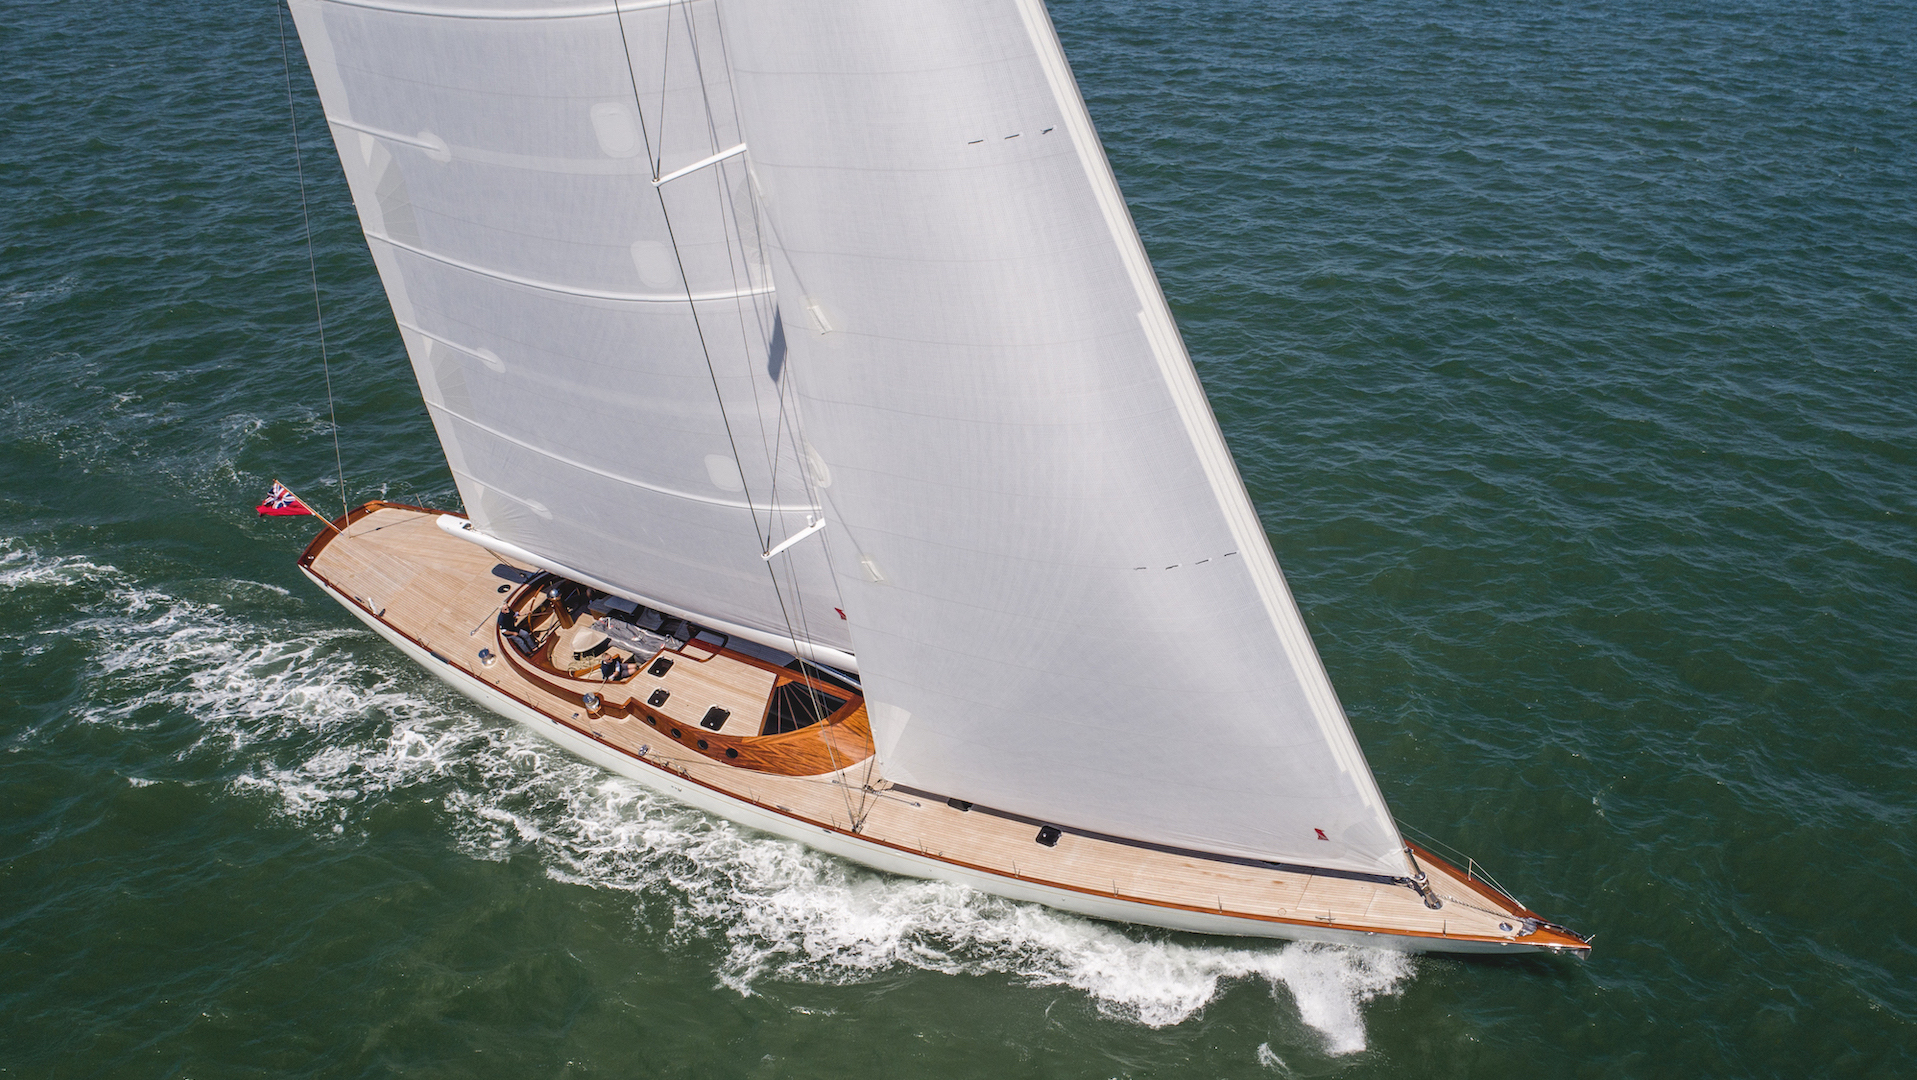
Vehicle type: Ships